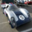
Label: automobile